Abolitionism

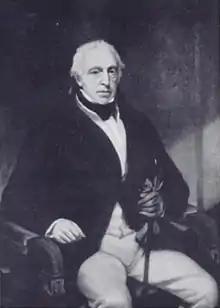
Hugh Elliot was a noted abolitionist. Whilst Governor in the British West Indies, he was reported to be the driving force behind the arrest, trial and execution of a wealthy white planter Arthur Hodge for the murder of a slave.

After the formation of the Committee for the Abolition of the Slave Trade in 1787, William Wilberforce led the cause of abolition through the parliamentary campaign. Thomas Clarkson became the group's most prominent researcher, gathering vast amounts of data on the trade. One aspect of abolitionism during this period was the effective use of images such as the famous Josiah Wedgwood "Am I Not A Man and a Brother?" anti-slavery medallion of 1787. Clarkson described the medallion as "promoting the cause of justice, humanity and freedom". The 1792 Slave Trade Bill passed the House of Commons mangled and mutilated by the modifications and amendments of Pitt, it lay for years, in the House of Lords. Biographer William Hague considers the unfinished abolition of the slave trade to be Pitt's greatest failure. The Slave Trade Act 1807 was passed by the British Parliament on 25 March 1807, making the slave trade illegal throughout the British Empire. Britain used its influence to coerce other countries to agree to treaties to end their slave trade and allow the Royal Navy to seize their slave ships. Britain enforced the abolition of the trade because the act made trading slaves within British territories illegal. However, the act repealed the Amelioration Act 1798 which attempted to improve conditions for slaves. The end of the slave trade did not end slavery as a whole. Slavery was still a common practice.